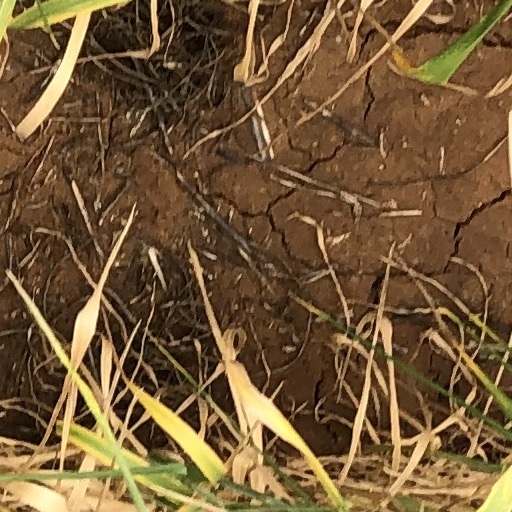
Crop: wheat